2022 AFL Women's season 7

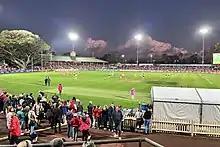
Two teams of women playing football

Season 7's Indigenous Round was launched in early September, and was played across rounds 3 and 4. The round is held to acknowledge the significant contribution of Aboriginal and Torres Strait Islander women and girls to Australian football and the broader community. Aunty Pam Pederson, the youngest daughter of Sir Douglas Nicholls, was announced as the round's honouree, and all 18 teams wore specially designed guernseys across the two weeks. Melbourne rebranded itself as the Narrm Football Club for Indigenous Round, as it did during the corresponding round of the AFL season; Narrm is the traditional name for Melbourne in the Woiwurrung language. Pride Round, which was played in round 8, was launched in early October. The round is held "to promote and support diversity and inclusion of LGBTQI+ communities and families, and acknowledges the AFL's journey to being a more inclusive sport"; this season's iteration also celebrated allies of LGBTQI+ people within the sport. Like with Indigenous Round, all 18 teams wore specially designed guernseys for the occasion.